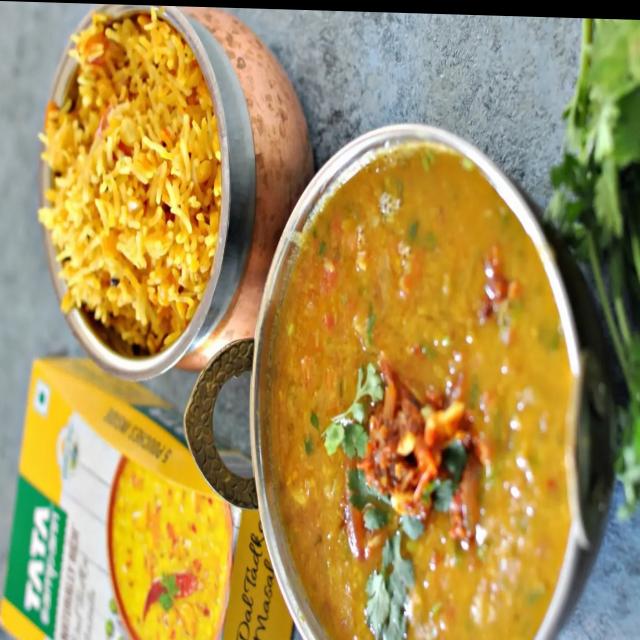
Dish: dal_makhani